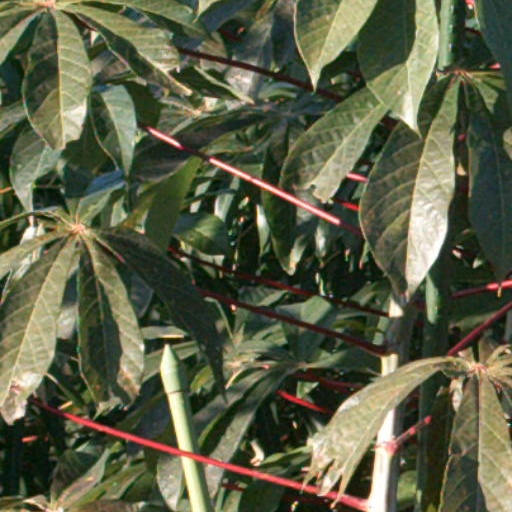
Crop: cassava